Trans-Am Series

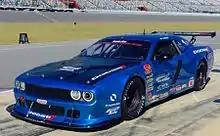

TA2 class rules specify a tubular chassis built by Howe Racing Enterprises, Mike Cope Racing, M-1 Motorsports, or Meissen Enterprises, and a Chevrolet Camaro (Gen 5 & 6), Ford Mustang (Gen 5 & 6), Dodge Challenger (Gen 3) body (full-scale replica) or Toyota Camry built by either Five Star Racing Race Car Bodies (Gen 6 Camaros / Mustangs), or Howe Racing Enterprises (all other eligible cars). The minimum base weight (including driver and any driver gear) for all cars is 2,830 pounds.